David Jordan Bachner

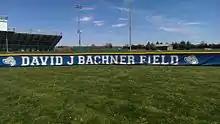
Banner naming the WWP North Varsity field in honor of David J Bachner

A five-year battle was waged with the West Windsor-Plainsboro Regional School District Board of Education to have the local high school ball field named after Bachner. In August 2009 shortly after Bachner's death Pete Weale proposed that the North baseball field be named in honor of David Bachner. At a celebration in May 2010 in honor of Bachner the phrase "Bachner Field #16" was spray painted on the varsity field fence tarp in protest for the School Board's refusal to name the field. On February 6, 2012 Bachner's coach, Bob Boyce, created a petition that was filled with 1500 signatures and delivered to the school board to try to convince board members to take action on naming the field. On October 2, 2012 the West Windsor-Plainsboro Regional School District Board of Education voted to adopt a facilities naming policy that required a five-year waiting period. In June 2014 Tim Hitchings wrote a letter to the WWP School Board of Education requesting that the High School North baseball field be named after David Bachner. Tim Hitchings's letter was in response to Pete Weale's letter of May 16, 2014.